Aram J. Pothier

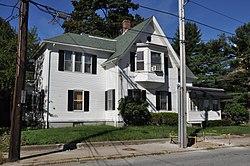
Pothier's house in Woonsocket

Pothier's father purchased a home on Pond Street around 1881, and Aram Pothier lived in the modest 1.5-story home until his death (while serving as governor) in 1928.